Coalhouse Fort

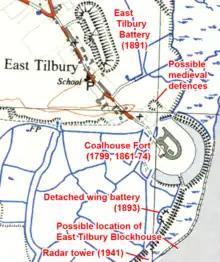
Map showing the locations of East Tilbury, Coalhouse Fort, the detached wing battery, the radar tower and the possible locations of the medieval defences and East Tilbury Blockhouse

The June 1687 Raid on the Medway by the Dutch fleet during the Second Anglo-Dutch War exposed the weaknesses of the Thames defences. It took another hundred years for the defences on Gravesend Reach to be improved, in the form of new works at Gravesend and Tilbury built in the 1780s, but even then the potential of forward defence – to prevent enemies accessing the lower Thames – continued to be neglected. It was not until the outbreak of the French Revolutionary Wars that the need for effective forward defence was addressed. Lieutenant Colonel Hartcup of the Royal Engineers carried out a survey of the Thames in 1794 in which he recommended building a triangle of artillery batteries to guard the entrance to Gravesend Reach and the next reach of the river, Lower Hope Reach. Two of the batteries would be located on the south bank at Shornemead, about north-west of Higham; at Lower Hope Point, about north-west of Cliffe; and on the north bank at East Tilbury, about north of the old Henrician blockhouse. The batteries would have a maximum range of about and their arcs of fire would overlap, enabling them to support each other.